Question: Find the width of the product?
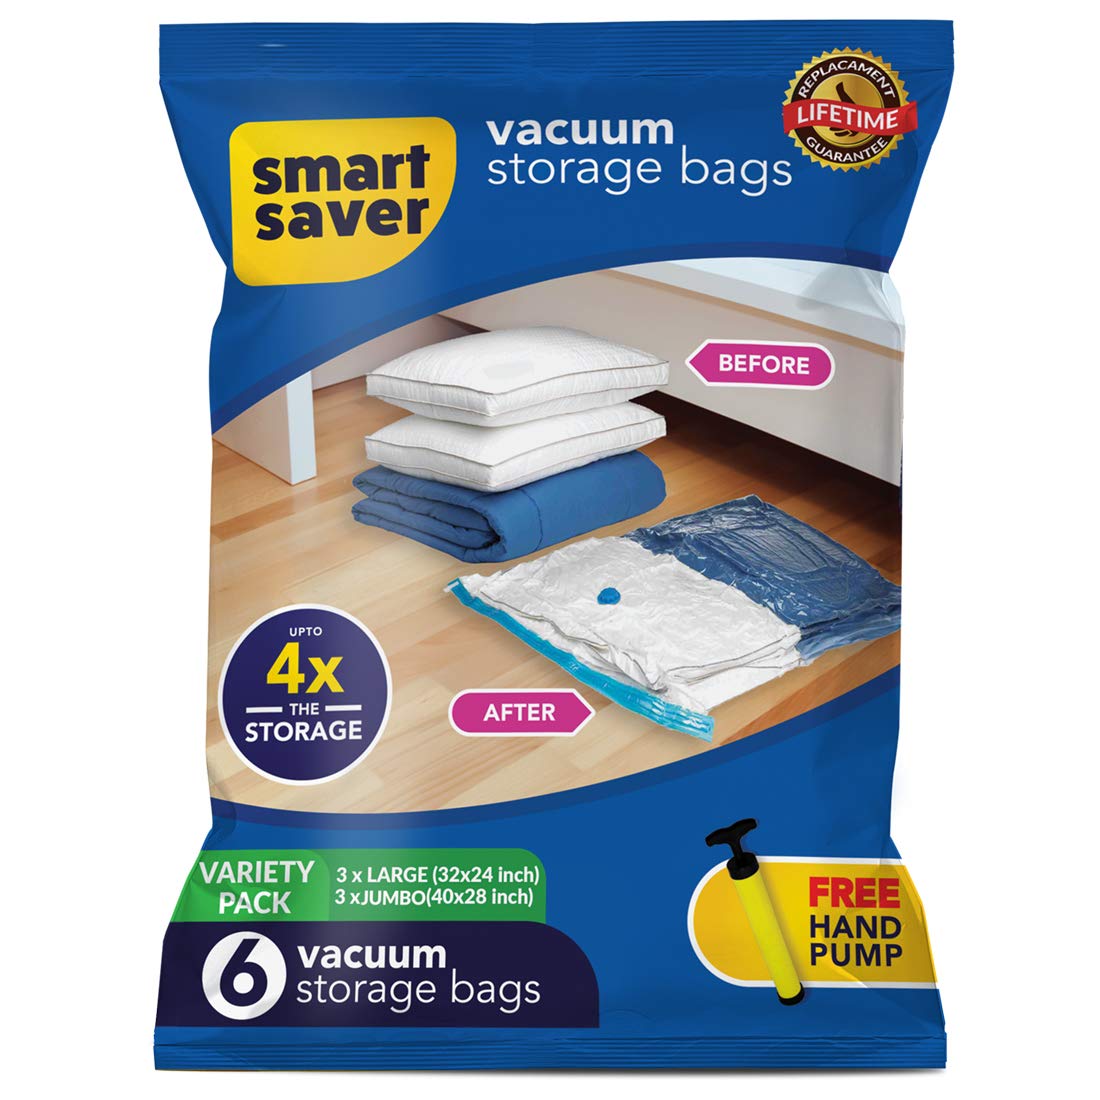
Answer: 6.0 inch